Eva Hauserová

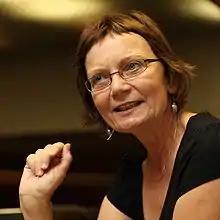
Hauserová in 2009

Eva Hauserová (25 November 1954 – 22 December 2023) was a Czech journalist, sci-fi and non-fiction writer and feminist.